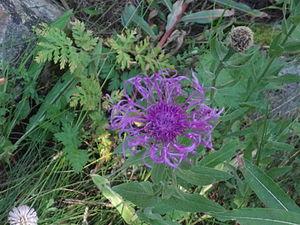
Méolans-Revel est une commune française, située dans le département des Alpes-de-Haute-Provence en région Provence-Alpes-Côte d'Azur. La commune est quelquefois appelée Revel-Méolans.